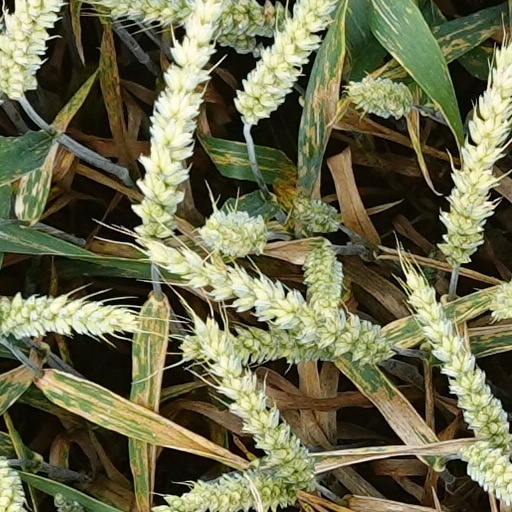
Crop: wheat